Vida Tomšič

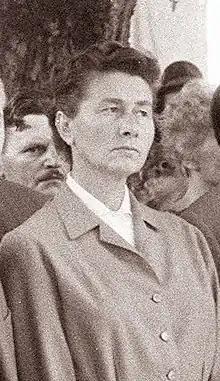
Vida Tomšič 1961

Vida Tomšič often represented Yugoslavia on the international stage, both in bilateral diplomatic relations and within the framework of the Non-Aligned Movement (NAM). She served on multiple Yugoslav delegations to the United Nations. She was a high level delegate in 1957 with Ada Krivic and Mara Naceva to meet representatives of Eugénie Cotton's Women's International Democratic Federation. She served as a member of the Board of the International Research and Training Institute for the Advancement of Women (INSTRAW) in Santo Domingo from 1979 to 1985, and she was the Yugoslav representative to the Social Development Commission of the Economic and Social Council of the United Nations (ECOSOC) in 1960–1963 and 1971–1974, and chaired the commission in 1963.